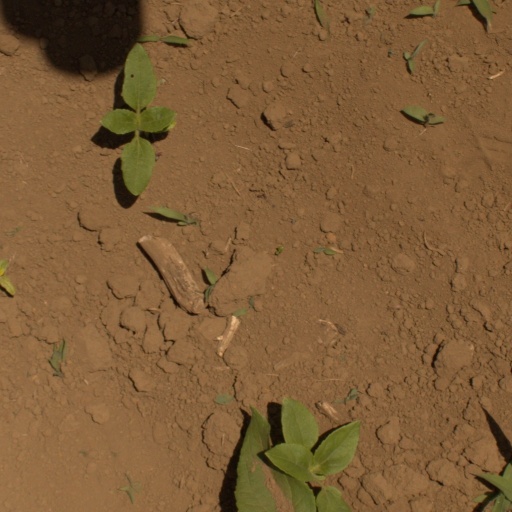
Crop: Jerusalem artichoke